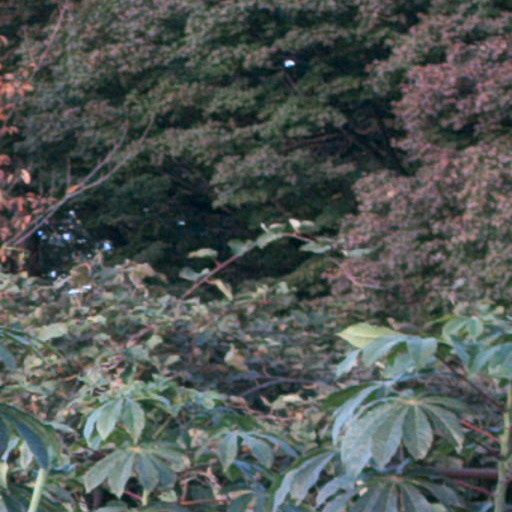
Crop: cassava